Jakob van Hoddis

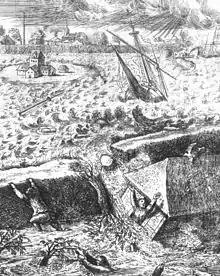
Historical dike burst, copper engraving, 1661

Van Hoddis published numerous poems, characterised by cipher-like Dadaistic elements, in literary magazines such as "Die Aktion" or "Der Sturm". Only one collection, "Weltende", was published during his life, by Franz Pfemfert in 1918. André Breton included van Hoddis in his 1940 "Anthology of Black Humor". A major rediscovery of his work began after a new edition by Paul Pörtner in 1958. In the English-speaking world he remains almost unknown.